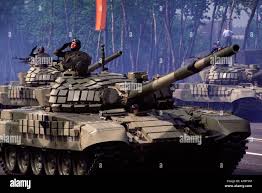
Label: T-72